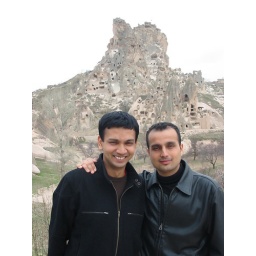
the rock castle in kappadokya